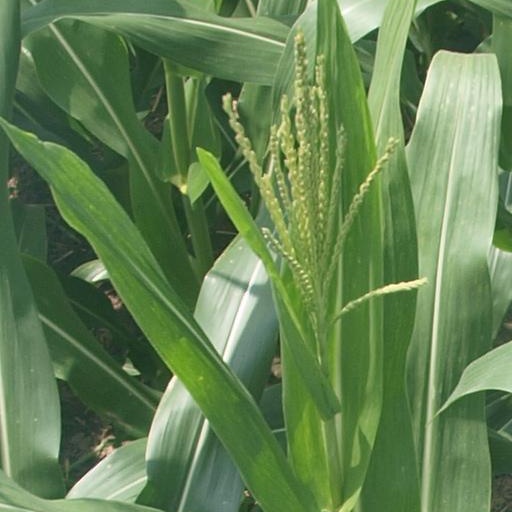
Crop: maize; corn